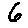
Label: 6